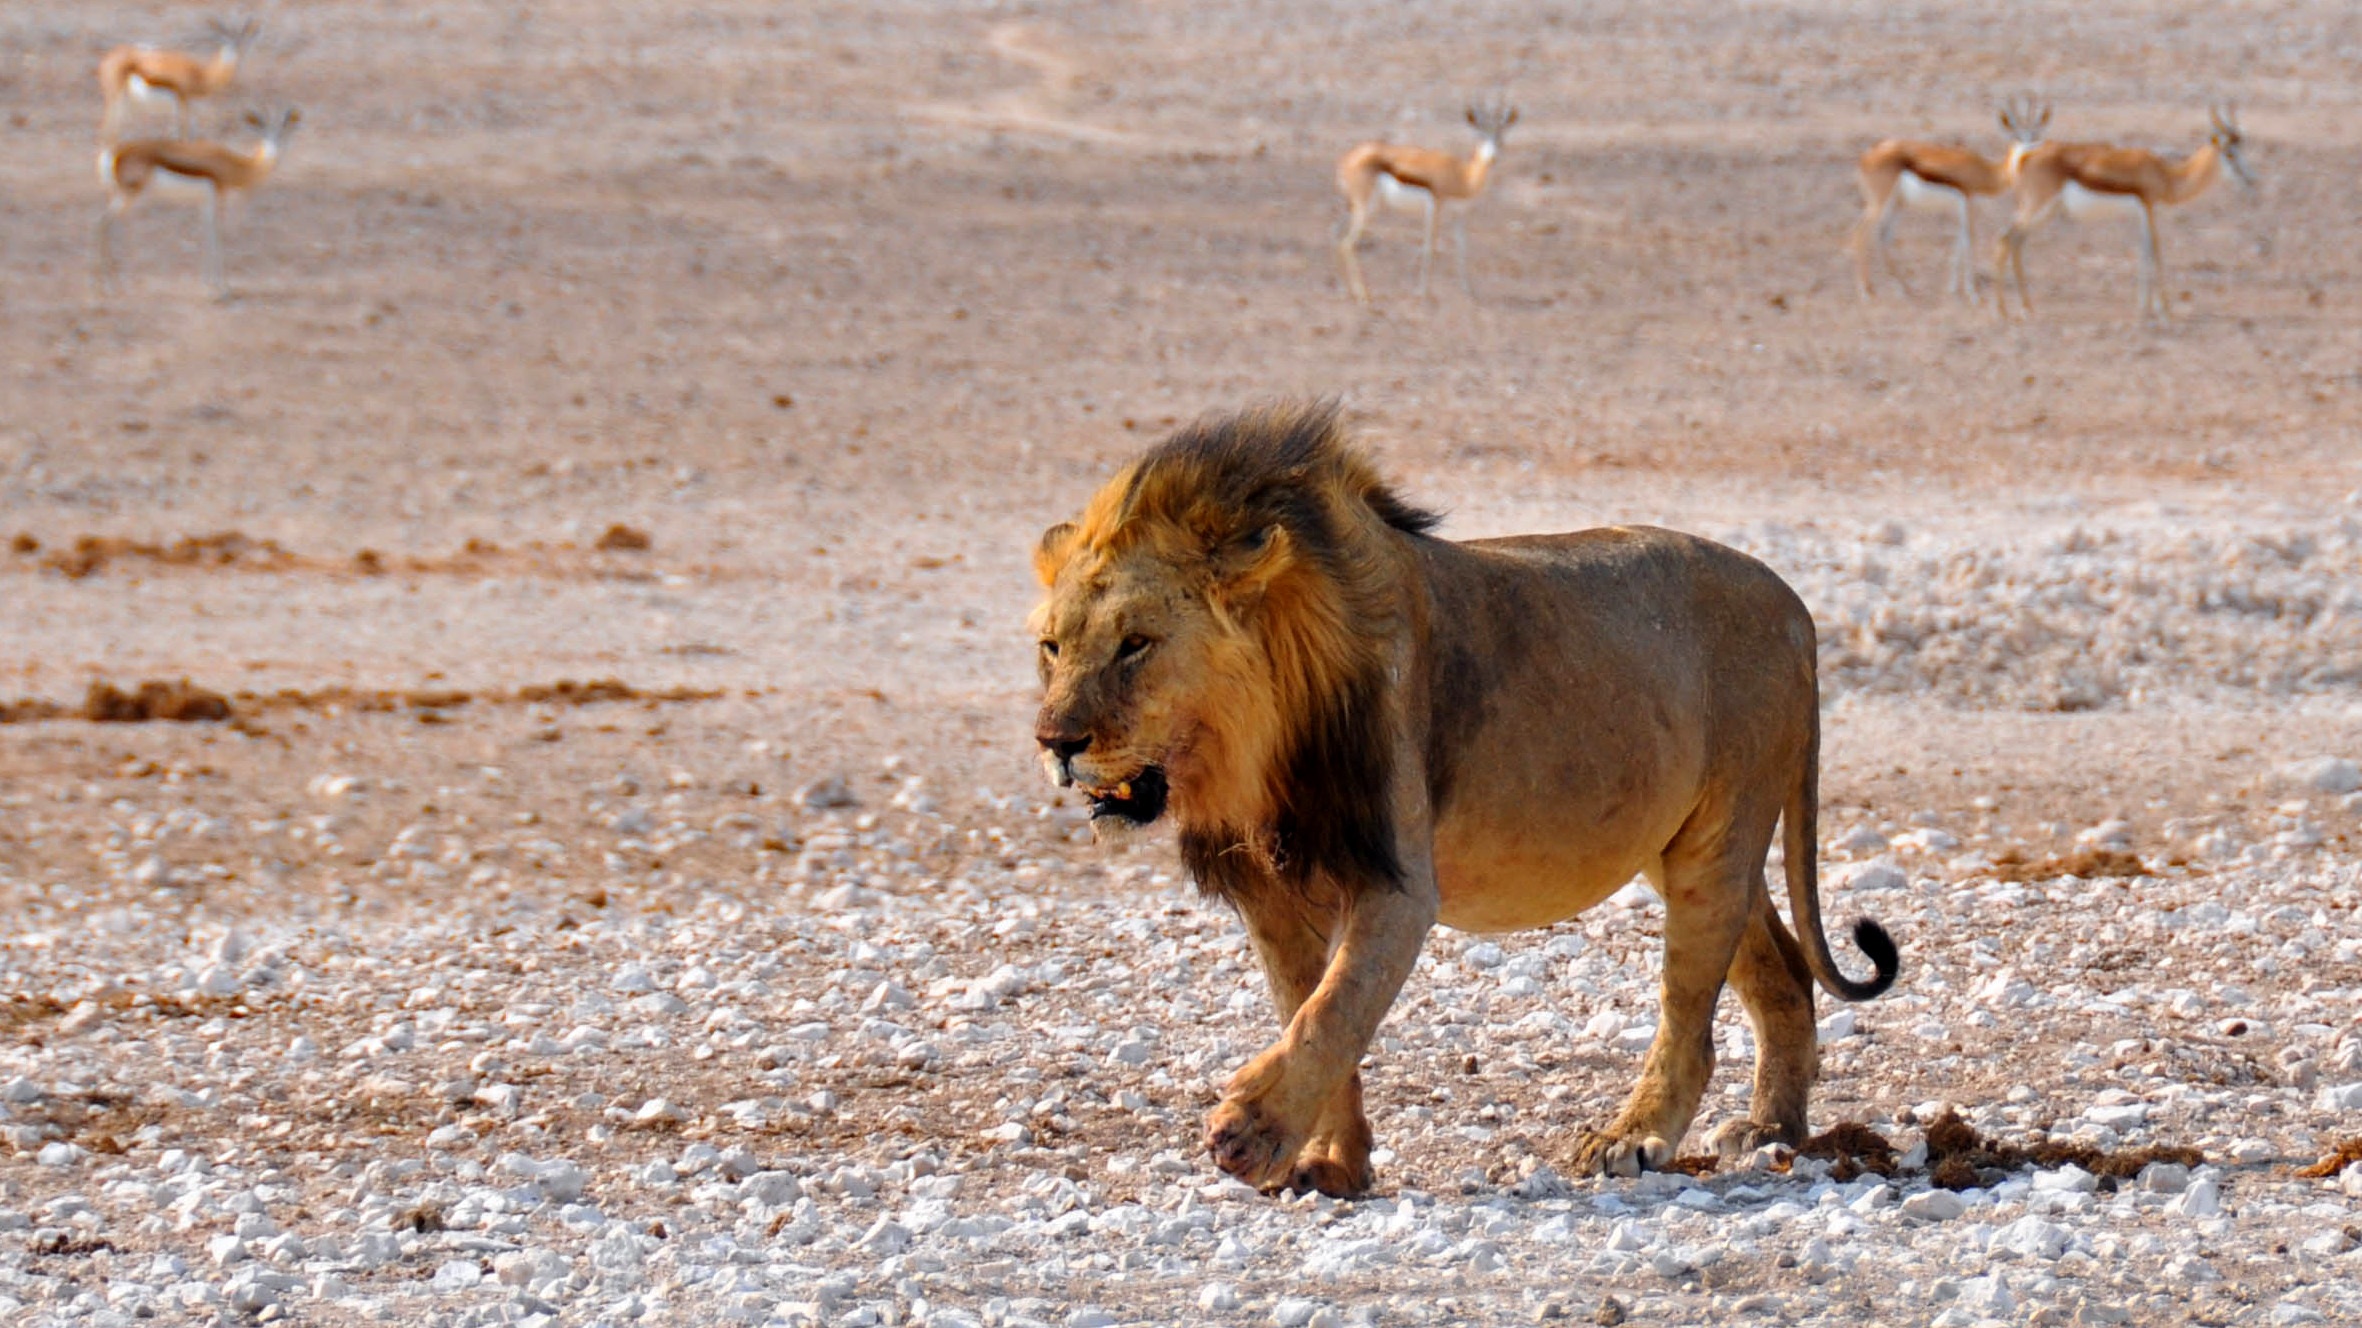
nature, adventure, male, dry, wildlife, cat, africa, mammal, mane, national park, fauna, savanna, lion, plain, big cat, animals, vertebrate, safari, namibia, king of the beasts, big cats, cat like mammal, mustang horse